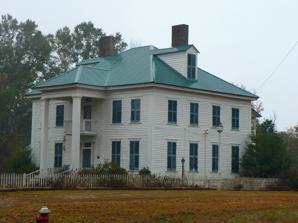
Building: Allen Grove (Alabama)
Country: United States of America
Year built: 1857
Historic house in Alabama, United States United States historic place Allen Grove U.S. National Register of Historic Places U.S. Historic district Allen Grove in 2008 Show map of Alabama Show map of the United States Nearest city Old Spring Hill, Alabama Coordinates 32°25′44″N 87°46′30″W / 32.42889°N 87.77500°W / 32.42889; -87.77500 Area 50 acres (200,000 m 2 ) Built 1857 Architect Rudisill, David Architectural style Greek Revival MPS Plantation Houses of the Alabama Canebrake and Their Associated Outbuildings Multiple Property Submission NRHP reference No. 94000689 Added to NRHP July 7, 1994 Allen Grove is a plantation house and historic district located in Old Spring Hill , Alabama . The Greek Revival house was built for John Gray Allen in 1857 by David Rudisill.  It is a two-story frame structure with a two-story front portico featuring square paneled columns. The roof is hipped with side dormers. In 1890 the rear facade was altered when a kitchen and pantry wing and a two-story back porch was added. The house and two other plantation buildings were added to the National Register of Historic Places on July 7, 1994, as a part of the Plantation Houses of the Alabama Canebrake and Their Associated Outbuildings Multiple Property Submission . References